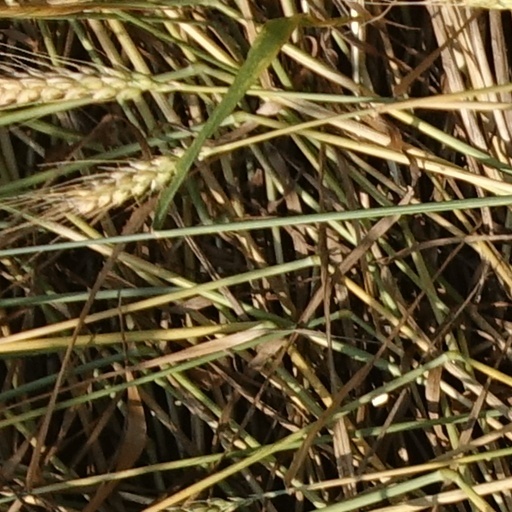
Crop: wheat